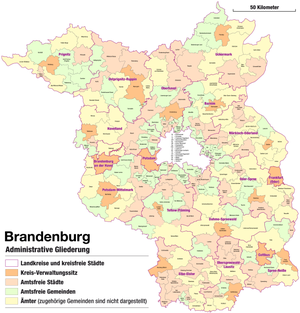
Cet article recense les communes du Brandebourg, en Allemagne.